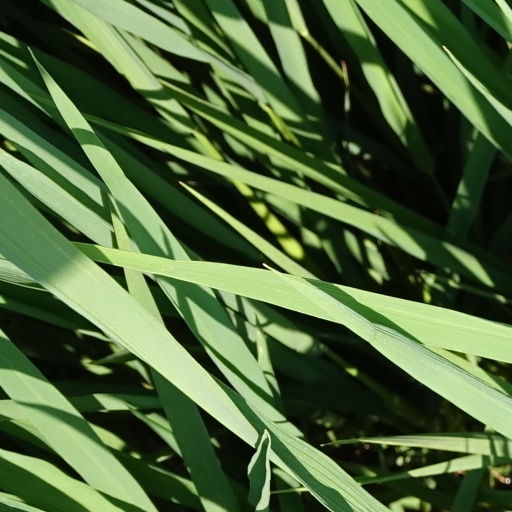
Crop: rice